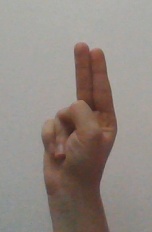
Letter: taa